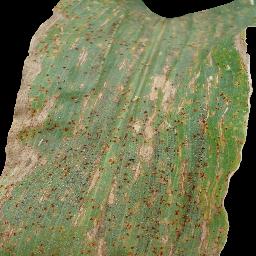
Label: Corn___Common_rust